Rudawal

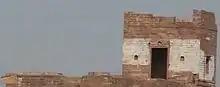
Mughal Garhi, c. 1880

Modern Rudawal was founded in 1808 by Maharaja Roop Singh of Rupwas. Initially, his Tahsil was Tahsil, which lies 17 km from Rudawal. The senior citizen is says that At 1527 the time of the Battle of Khanwa Tofkhane Mughals were made. The soil is still out in their rems.